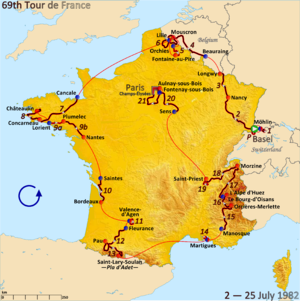
Le Tour de France 1982 est la 69ᵉ édition de cette course cycliste. Il se tient du 2 juillet au 25 juillet 1982 sur 22 étapes pour 3 507 km.